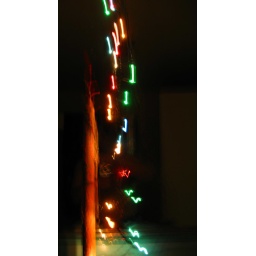
faux-neon...christmas lights in a bathroom mirror + camera movement. It's fun, it's easy, you can try it at home.